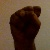
The image shows a hand gesture representing the letter 'S' in Indian Sign Language.